Mudumalai National Park

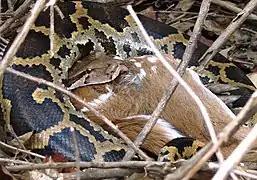
Indian rock python feeding on a chital in Moyar River valley

A survey carried out between November 2008 and February 2009 revealed that about 29 Indian leopards ("Panthera pardus fusca") and 19 Bengal tigers ("P. tigris tigris") lived in the park's core area of . As of 2018, the tiger population in the wider Mudumalai Tiger Reserve was estimated to comprise 103 resident individuals.